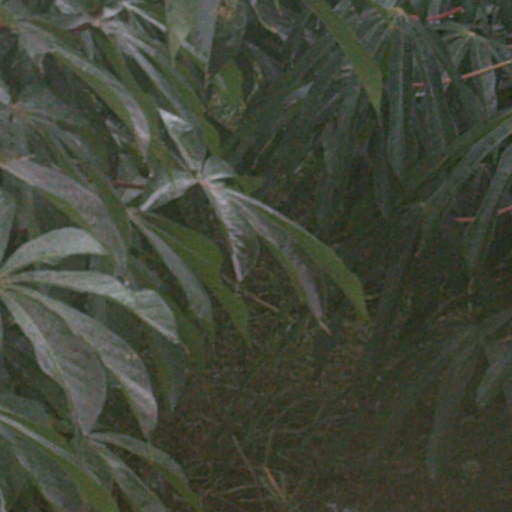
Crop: cassava